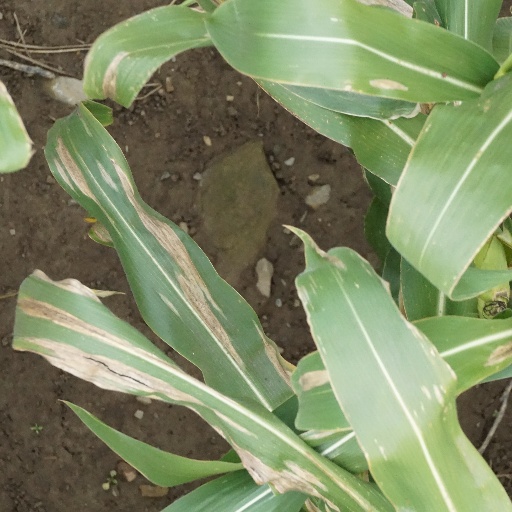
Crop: maize; corn